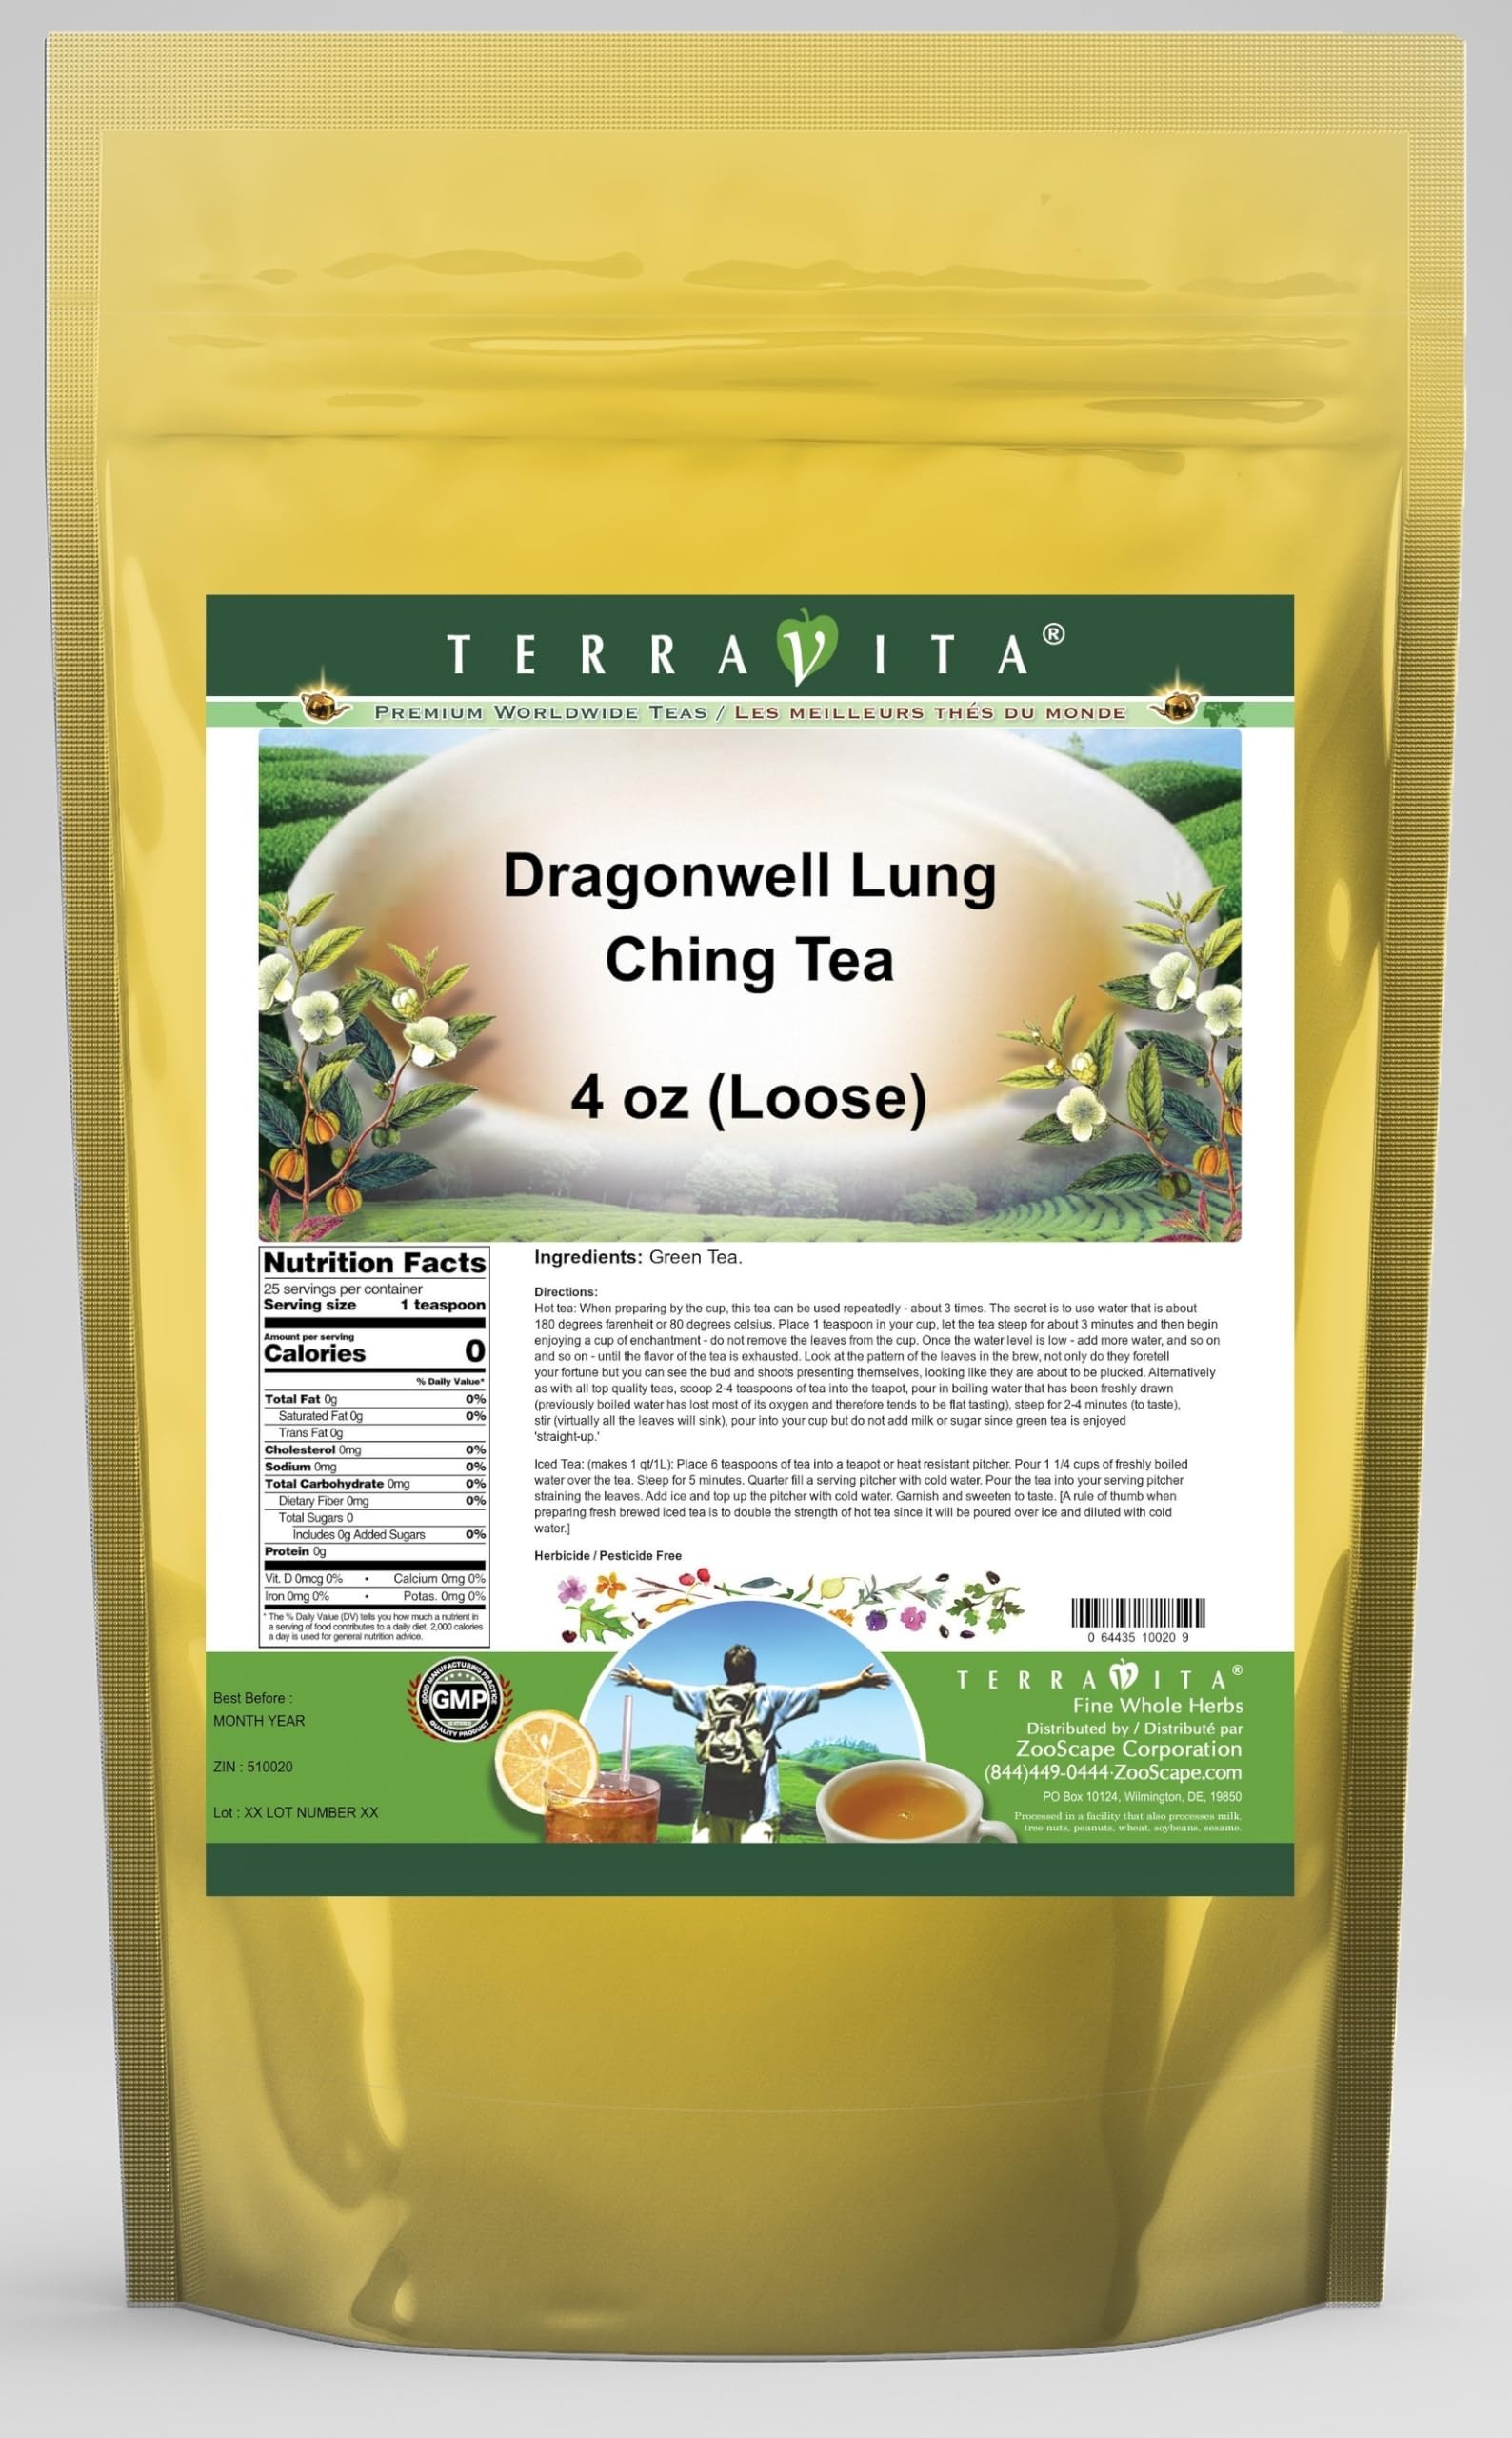
Item Name: Dragonwell Lung Ching Tea (Loose) (4 oz, ZIN: 510020) - 3 Pack
Bullet Point 1: Dragonwell Lung Ching Tea (Loose) (4 oz, ZIN: 510020)
Bullet Point 2: No fillers.
Bullet Point 3: Manufacturer: TerraVita
Bullet Point 4: Size: 4 oz
Bullet Point 5: Loose Leaf Herbal Tea - Packed in a convenient upright pouch!
Product Description: Dragonwell Lung Ching Tea (Loose) (4 oz, ZIN: 510020)<BR><BR>Packaged in the United States in a GMP certified facility (Good Manufacturing Practice).<BR><BR>No fillers.<BR><BR>Manufacturer: TerraVita<BR><BR>Size: 4 oz<BR><BR>Loose Leaf Herbal Tea - Packed in a convenient upright pouch!<BR><BR>Ingredients: Green Tea
Value: 12.0
Unit: Ounce

Price: 59.52